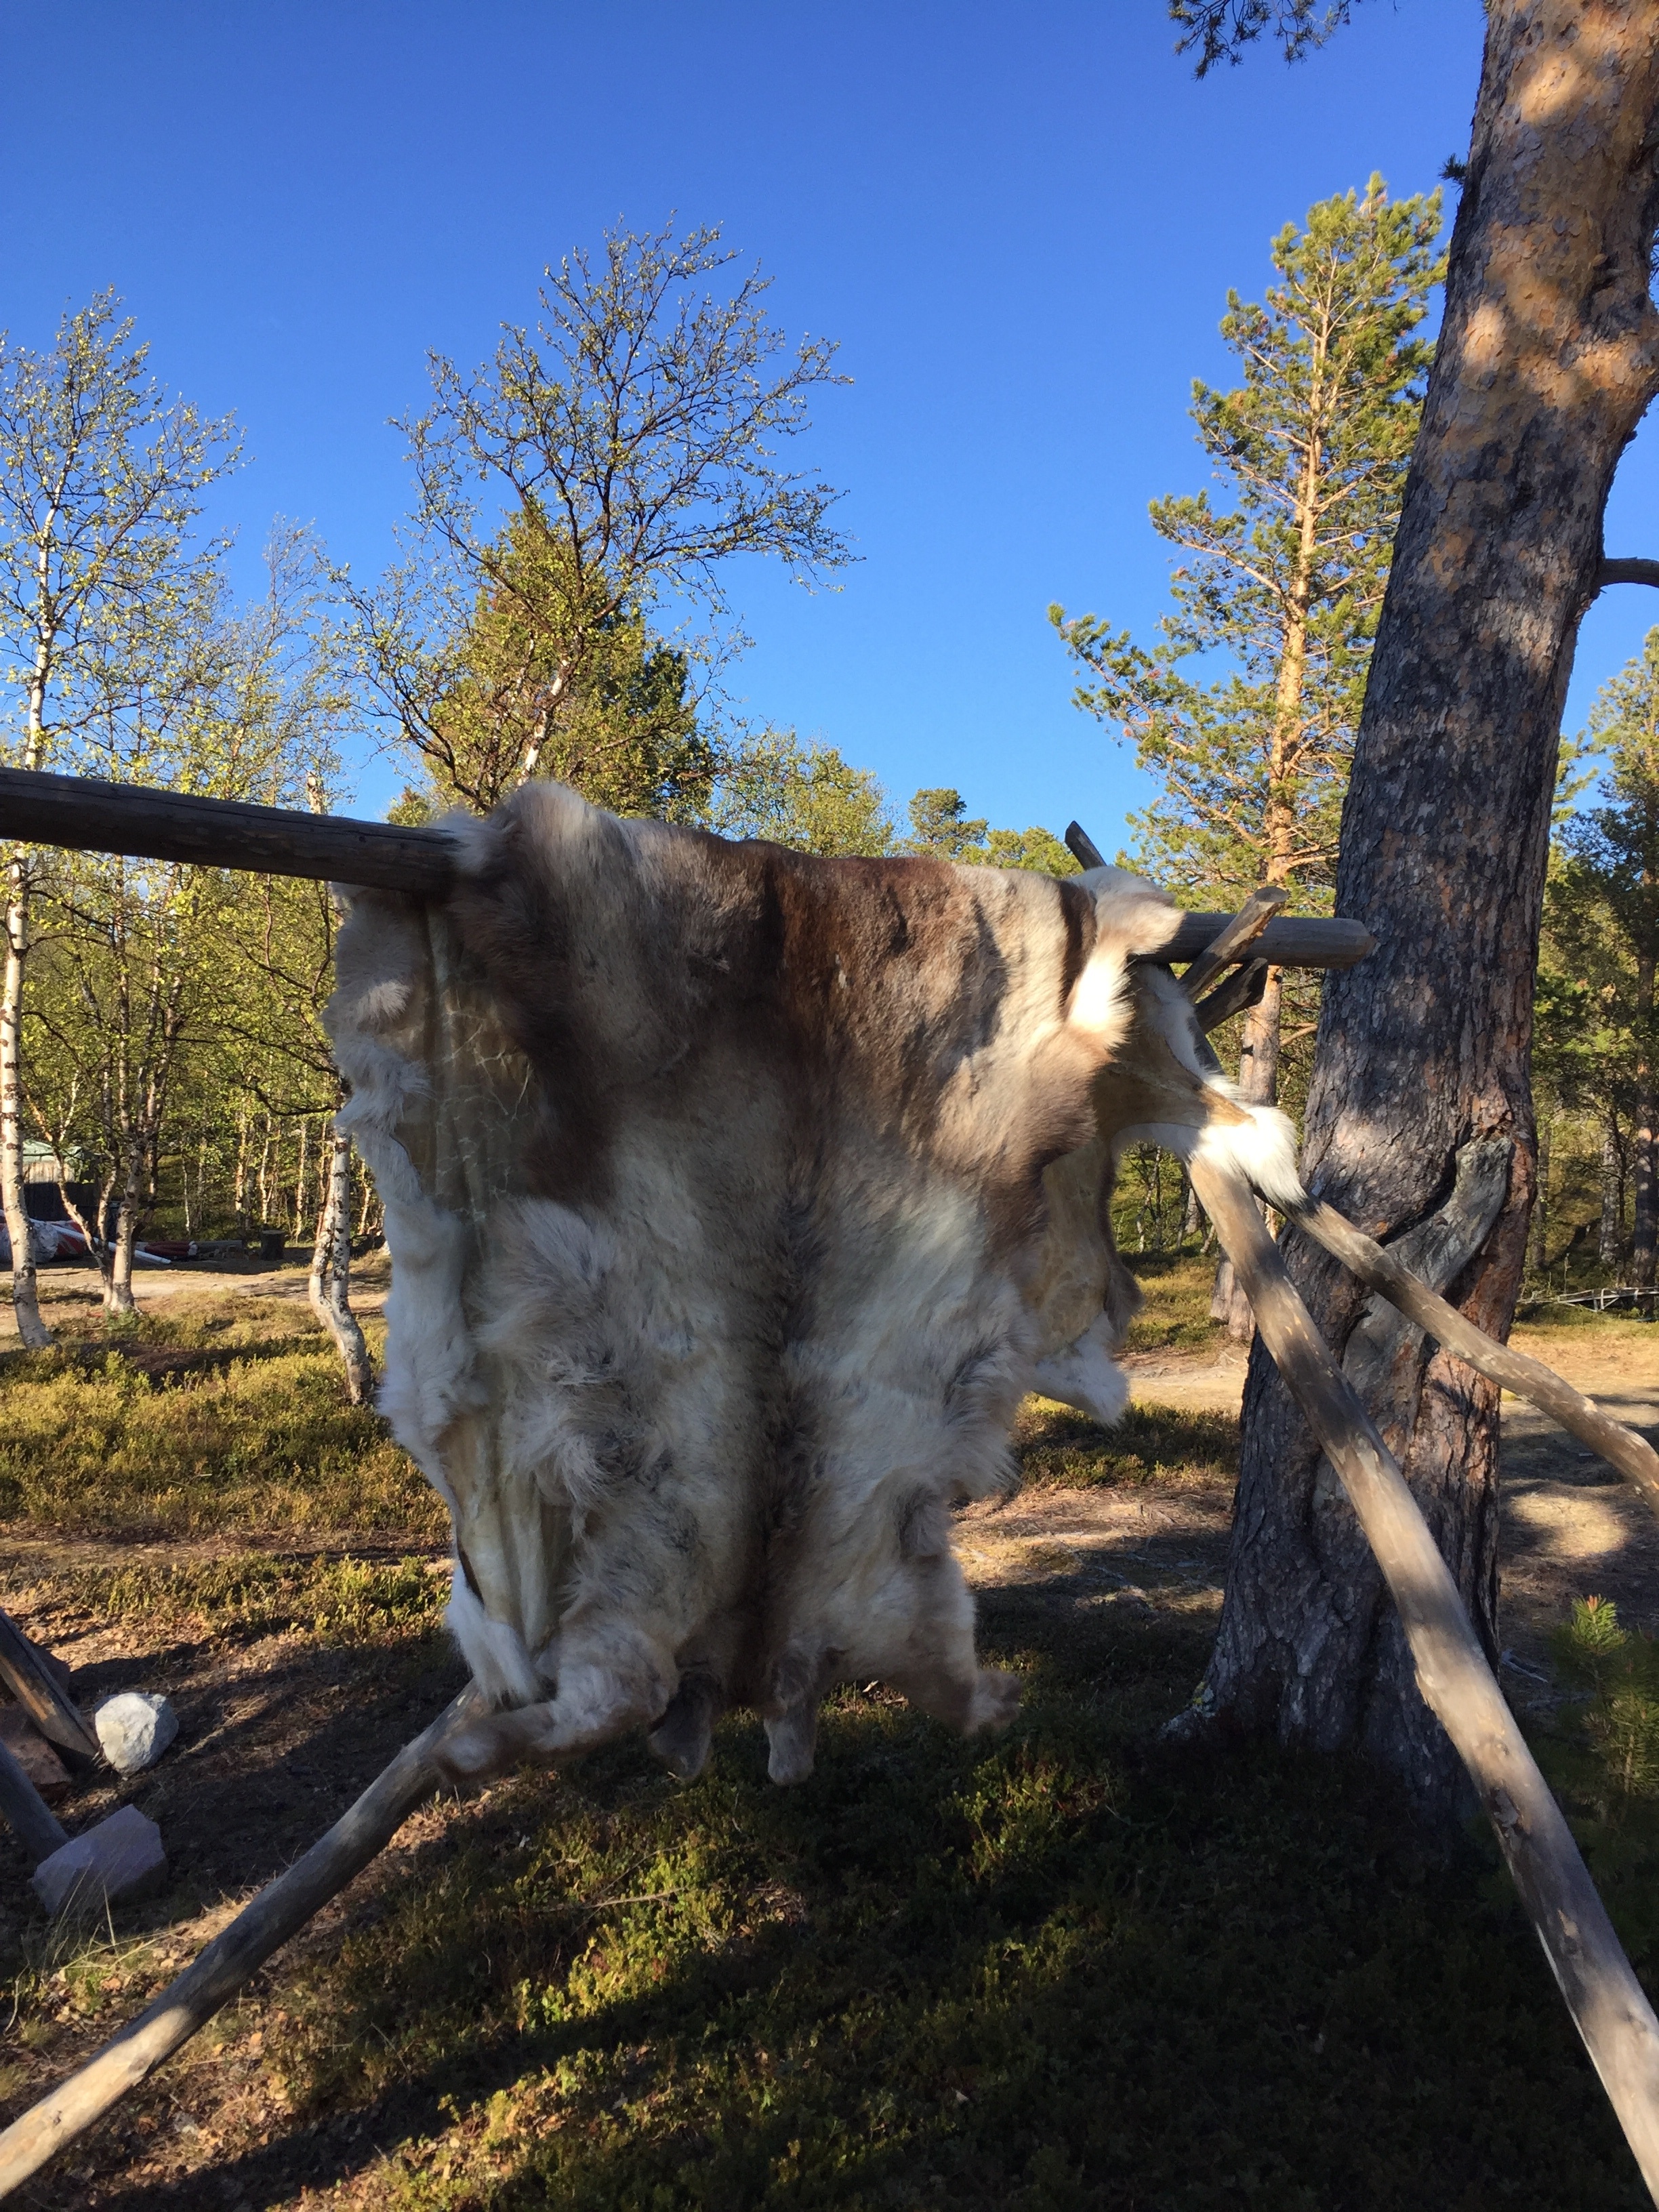
tree, nature, grass, wilderness, wildlife, zoo, park, sculpture, rural area, woody plant, cattle like mammal